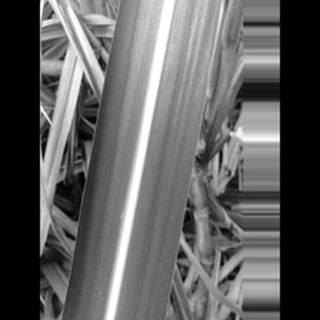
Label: healthy_sugarcane